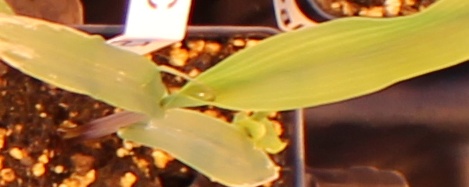
Label: Corn